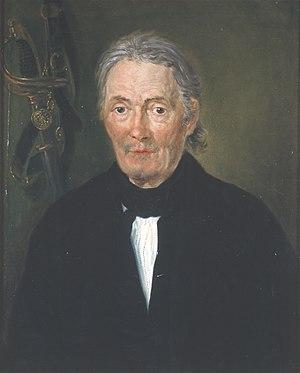
Cet article liste les membres de l'Assemblée constituante de Norvège lors de l'adoption de la constitution le 17 mai 1814. Ceux-ci ont été élu lors de l'élections de 1814, qui a débuté au mois de février.